Automotive city

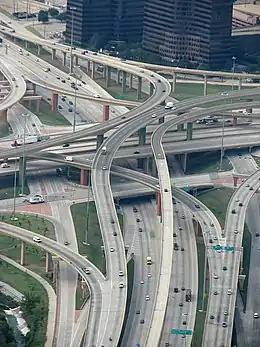
The High Five Interchange in Dallas, Texas, opened in 2005

These new planned suburbs, located at the periphery of the metropolitan area, were advertised as a means of escaping the congestion and pollution associated with inner-city living in the early to mid-20th century. The development of replicable integral neighbourhoods, and processes of urban renewal (characterised by the development of street infrastructure) facilitated a suburban exodus from cities during this period, resulting in the dispersion of the western metropolis. In a short space of time, a considerable burden was placed on the transit networks of many major North American cities, as processes of urbanisation created entire communities, isolated from what were popularly viewed as obsolete modes of mass transit, of automobile dependent commuters.